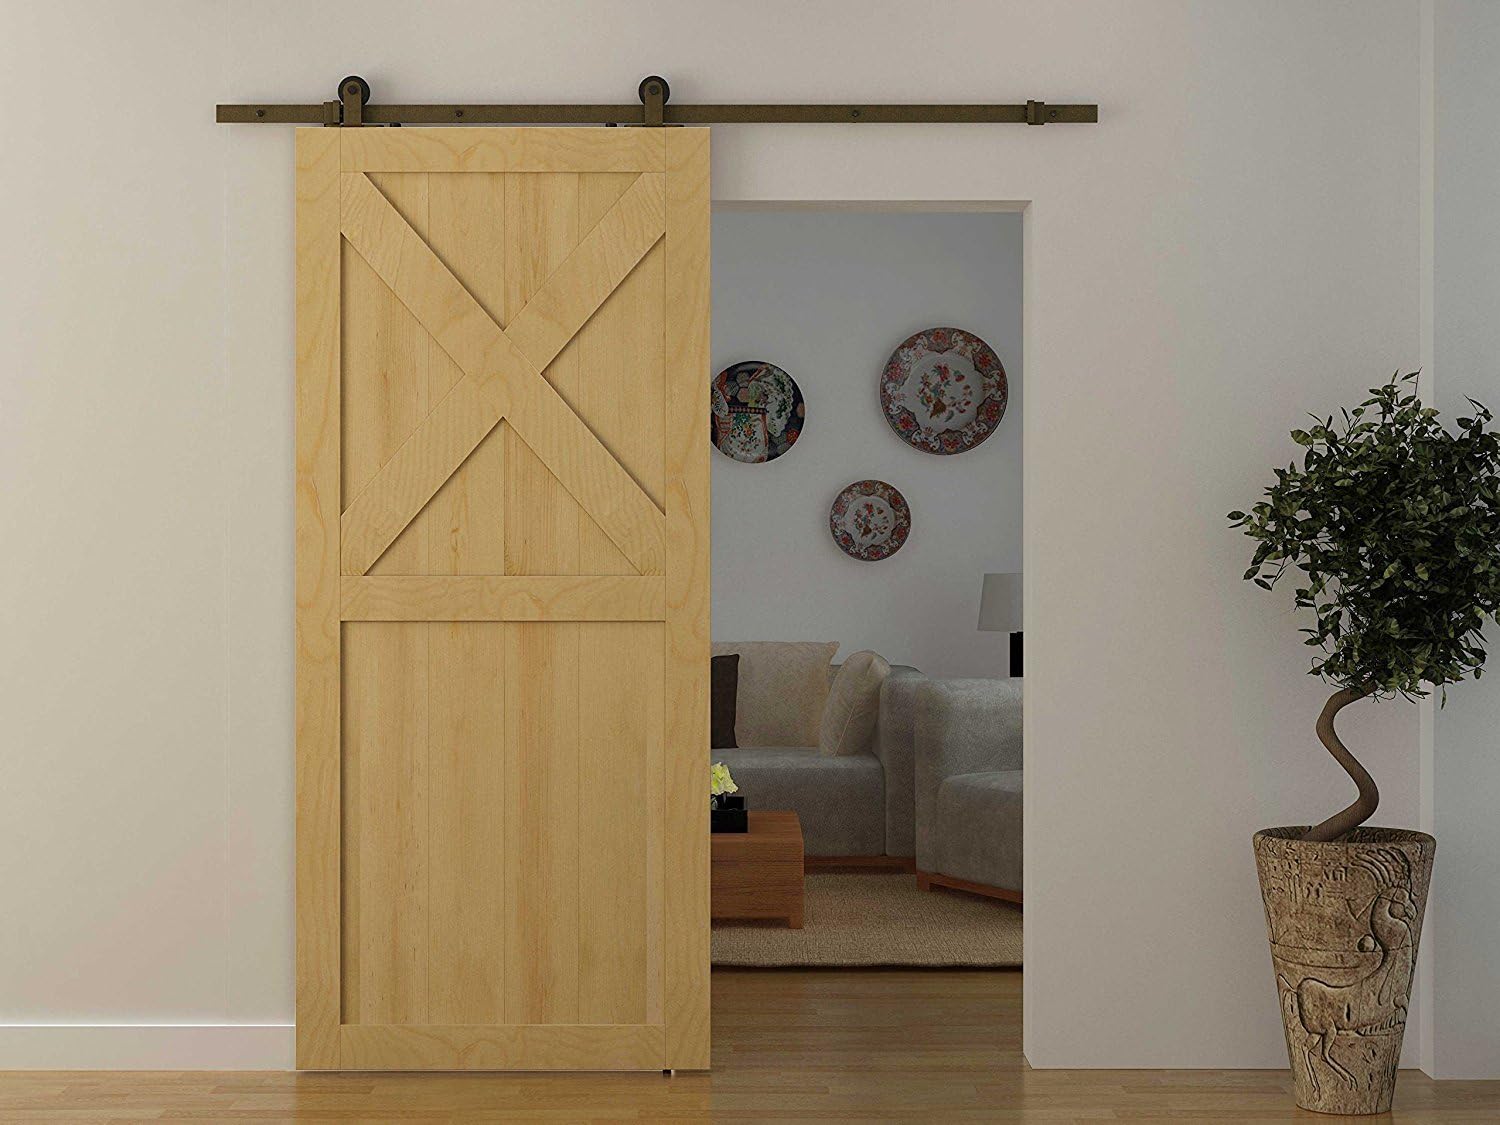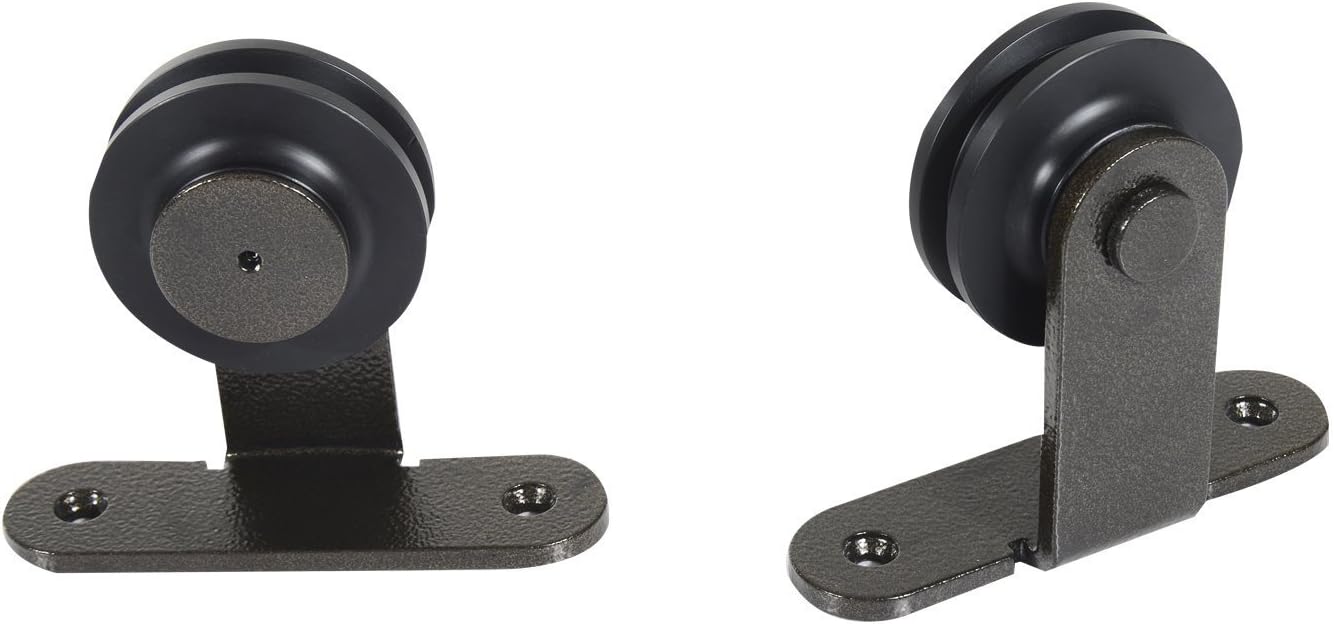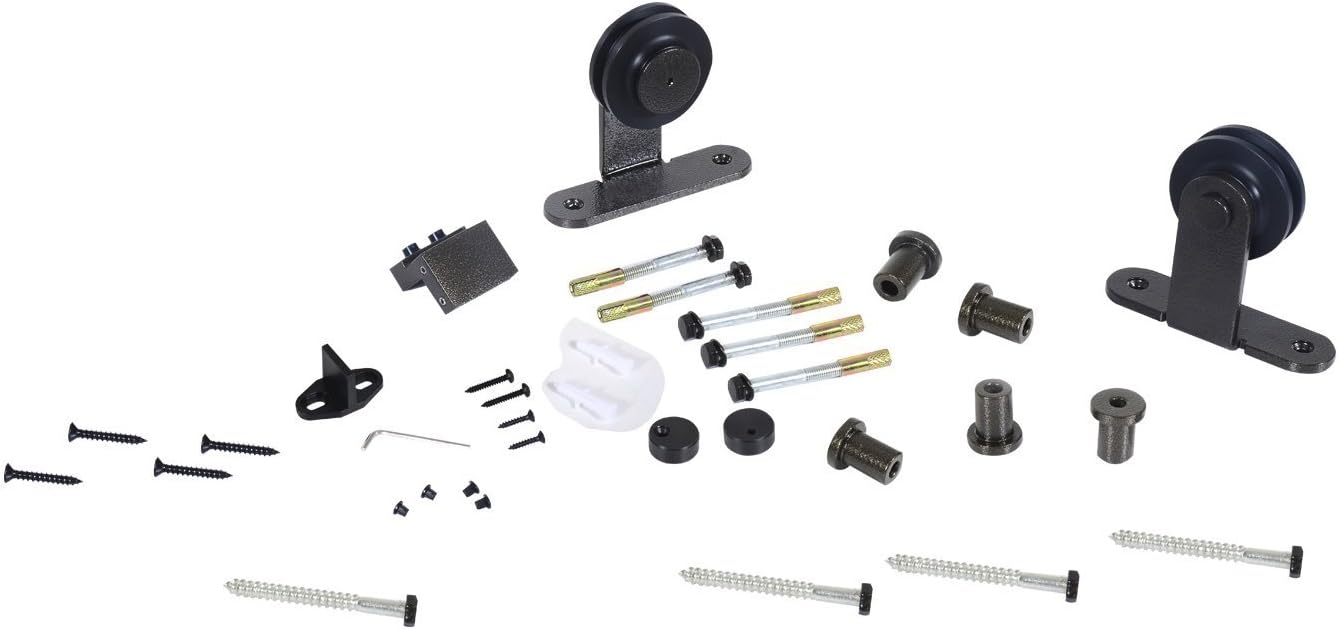
HomCom 6' Sliding Barn Door Hardware Kit - Bronze
Category: Tools & Home Improvement
Add beauty and charm to any living area with a highly decorative and easy to install HomCom sliding barn door hardware kit. Replacing your traditional doors with a barn style door allows you to really transform the look and feel of a room. Best of all, barn doors can be used anywhere from bedrooms to living rooms, bathrooms and spaces in between. Made from high quality carbon steel material, our kits can be used on both wood and cement walls. Please note that only the hardware is included and not the door itself. Features: - Transform your regular door into a highly presentable sliding barn door - Close off rooms in a stunning and unique way - Save space with a door that slides along the wall and requires no swing room - Made from high quality carbon steel material - Can be used on both wood and cement walls - Hardware only, door not included Specifications: - Color: Bronze - Material: Carbon Steel - Overall Dimensions (Sliding Rail): 72"L x 1.75"W x 0.25"Thick - Suitable Door Size: 1.4"- 1.77"Thick - Fits Door Panel Width: 36" - Net Weight: 15 lbs - Maximum Door Weight Capacity: 220 lbs  Includes: 1 x Sliding Rail 2 x Rollers 2 x Door Stoppers 1 x Floor Guide 2 x Anti-Jump Block 5 x Clamp Fixing 1 x Assorted Hardware Drywall Anchors
Features: other | Transform your regular door into a highly presentable sliding barn door | Close off rooms in a stunning and unique way | Save space with a door that slides along the wall and requires no swing room | Made from high quality carbon steel material | HARDWARE ONLY, DOOR NOT INCLUDED.